Conan the Barbarian (1982 film)

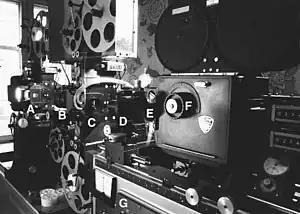
VCE's special effects were composited with the live-action reels through a two-headed optical printer to create the final print.

Carlo De Marchis, the special make-up effects supervisor, and Colin Arthur, former Studio Head of Madame Tussaud's, were responsible for the human dummies and fake body parts used in the film. The dummies inflated crowd numbers and stood in as dead bodies, while the body parts were used in scenes showing the aftermath of fights and the cult's cannibalistic feast. In Thulsa Doom's beheading scene, Schwarzenegger hacked at a dummy and pulled a concealed chain to detach its head. The decapitation of Conan's mother was more complex: a Plexiglas shield between Jones and Nadiuska stopped his sword as he swung at her and an artificial head then dropped into the camera's view. A more elaborate head was used for the close-up shots; this prop spurted blood and the movements of its eyes, mouth, and tongue were controlled by cables hidden beneath the snow.